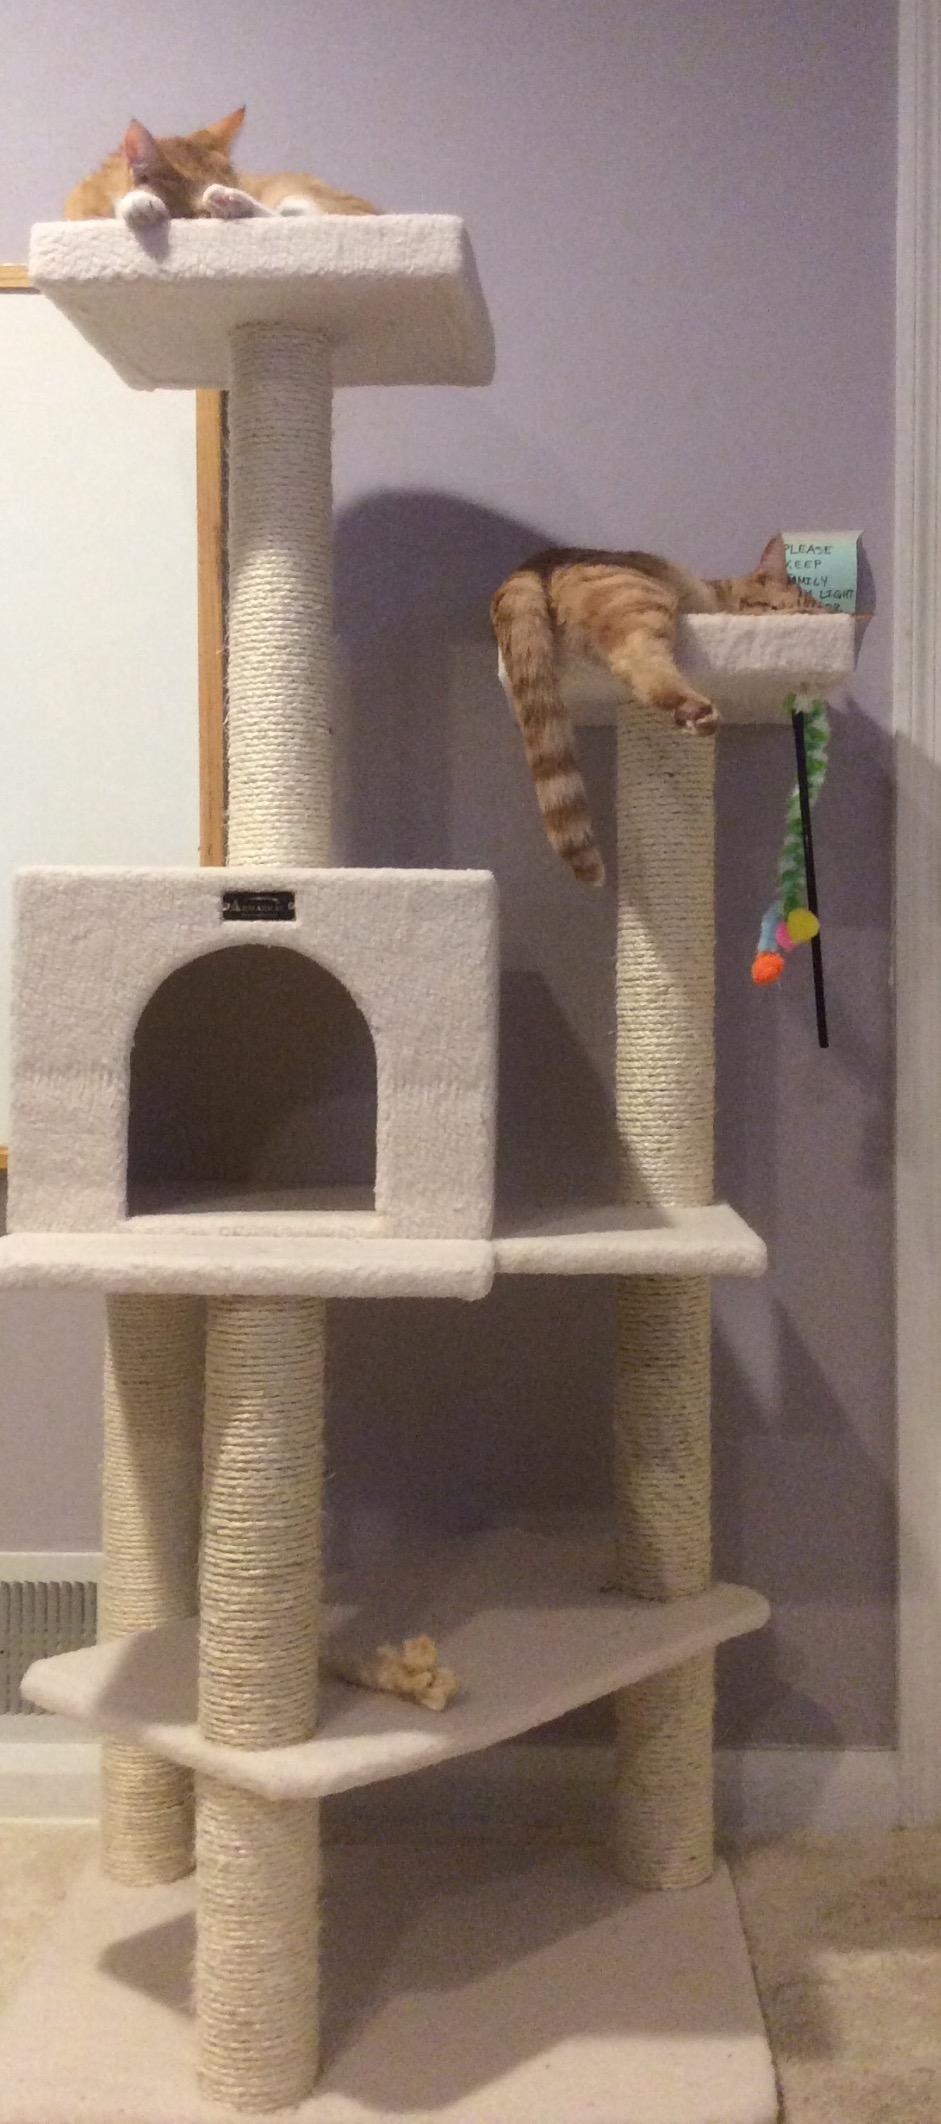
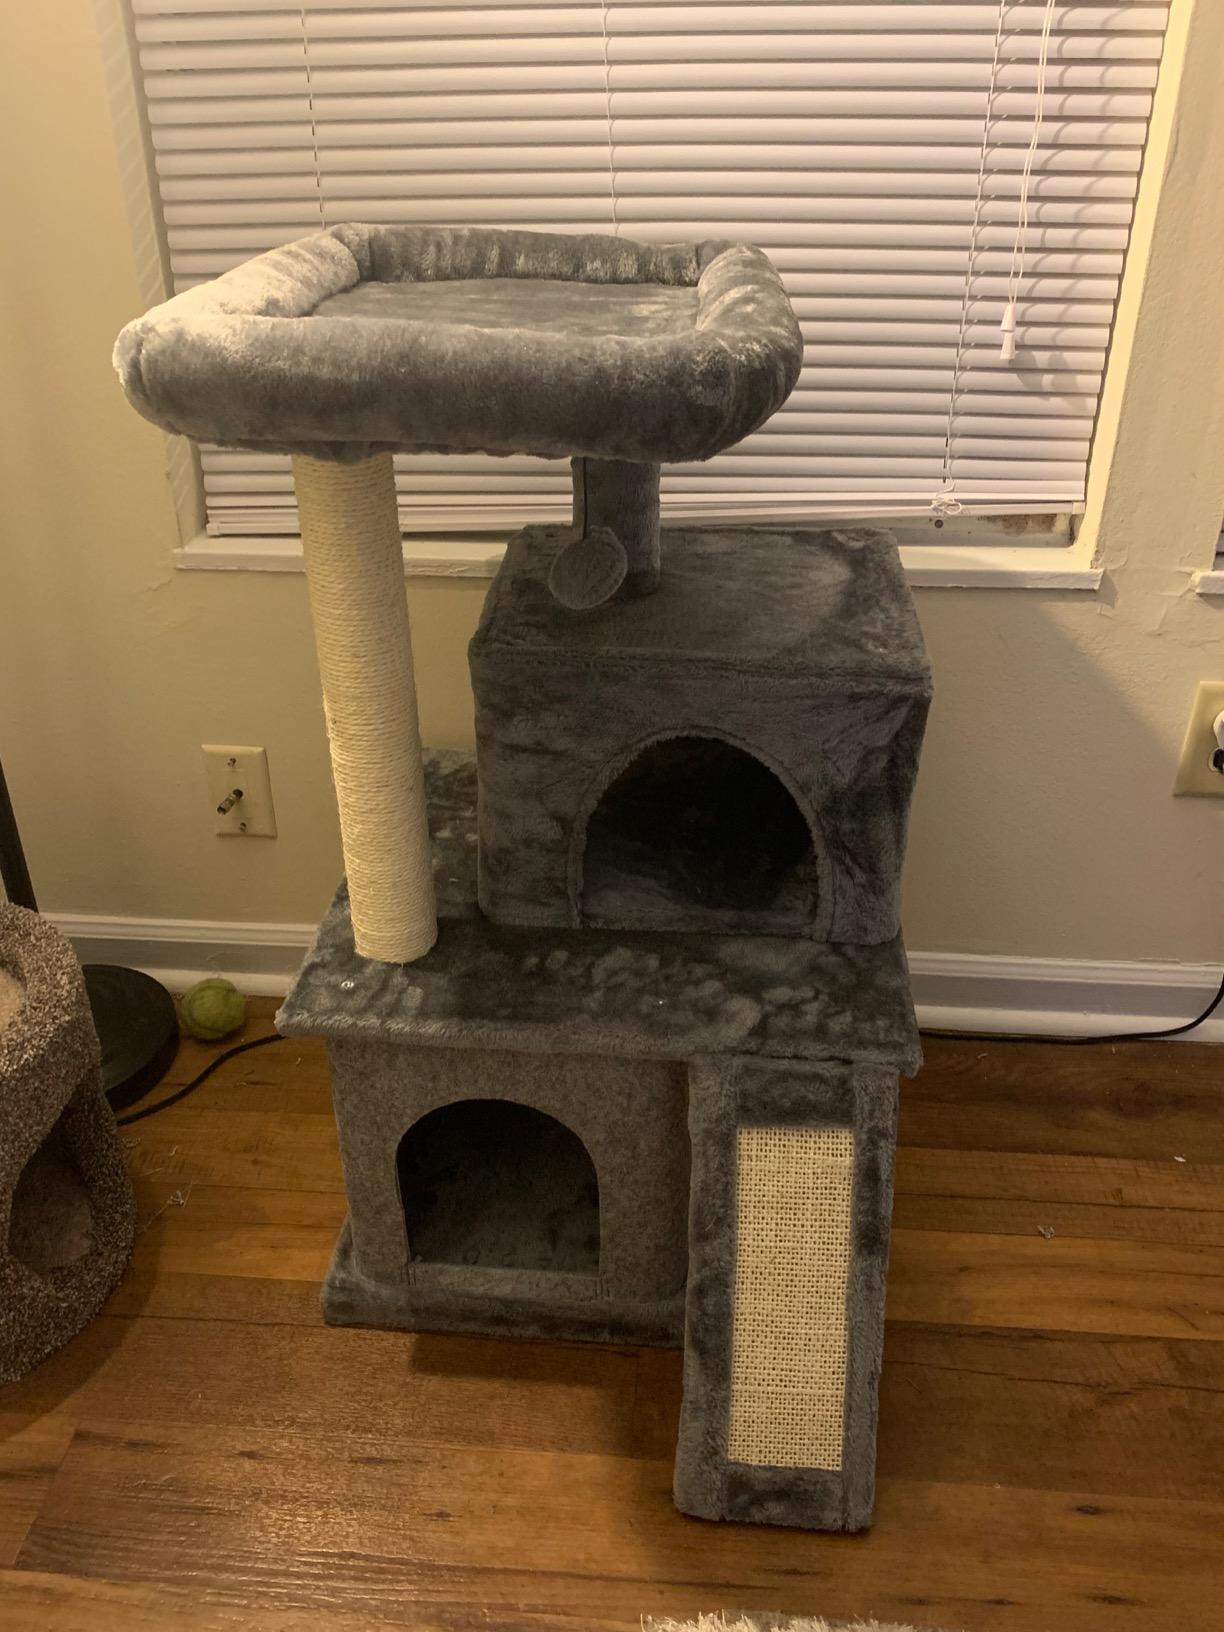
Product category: items_cat tree
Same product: no